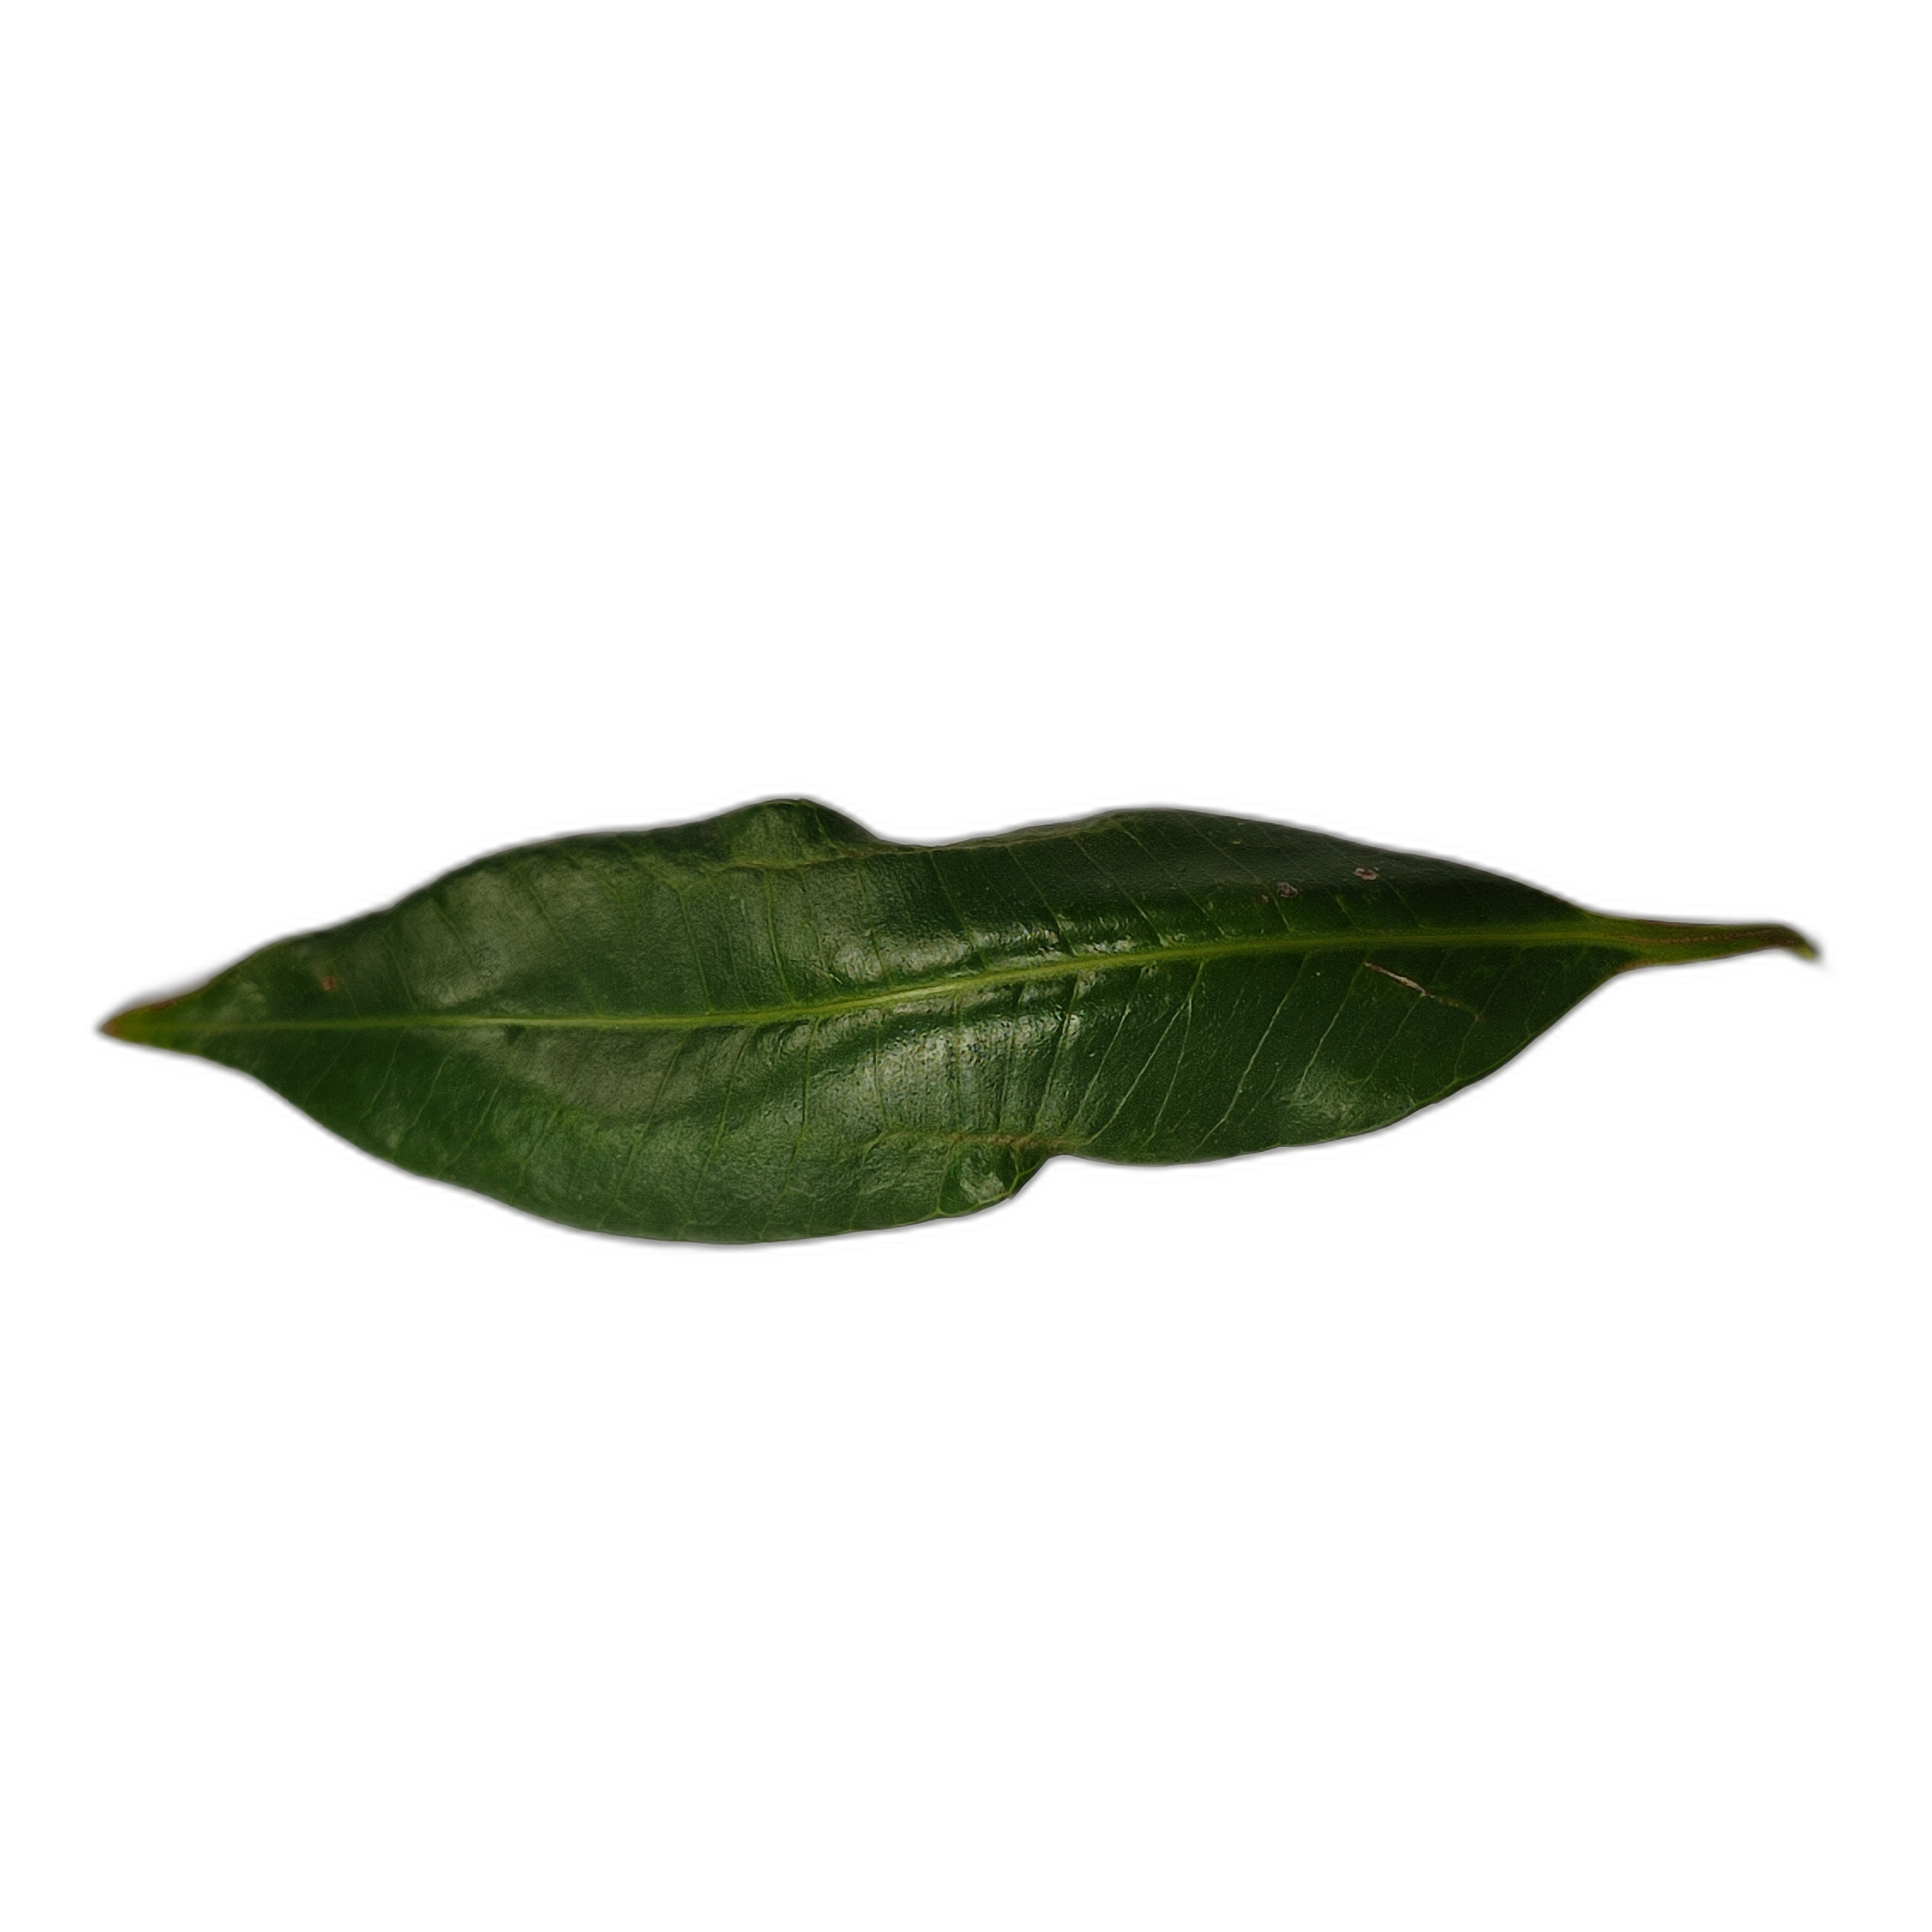
Label: healthy